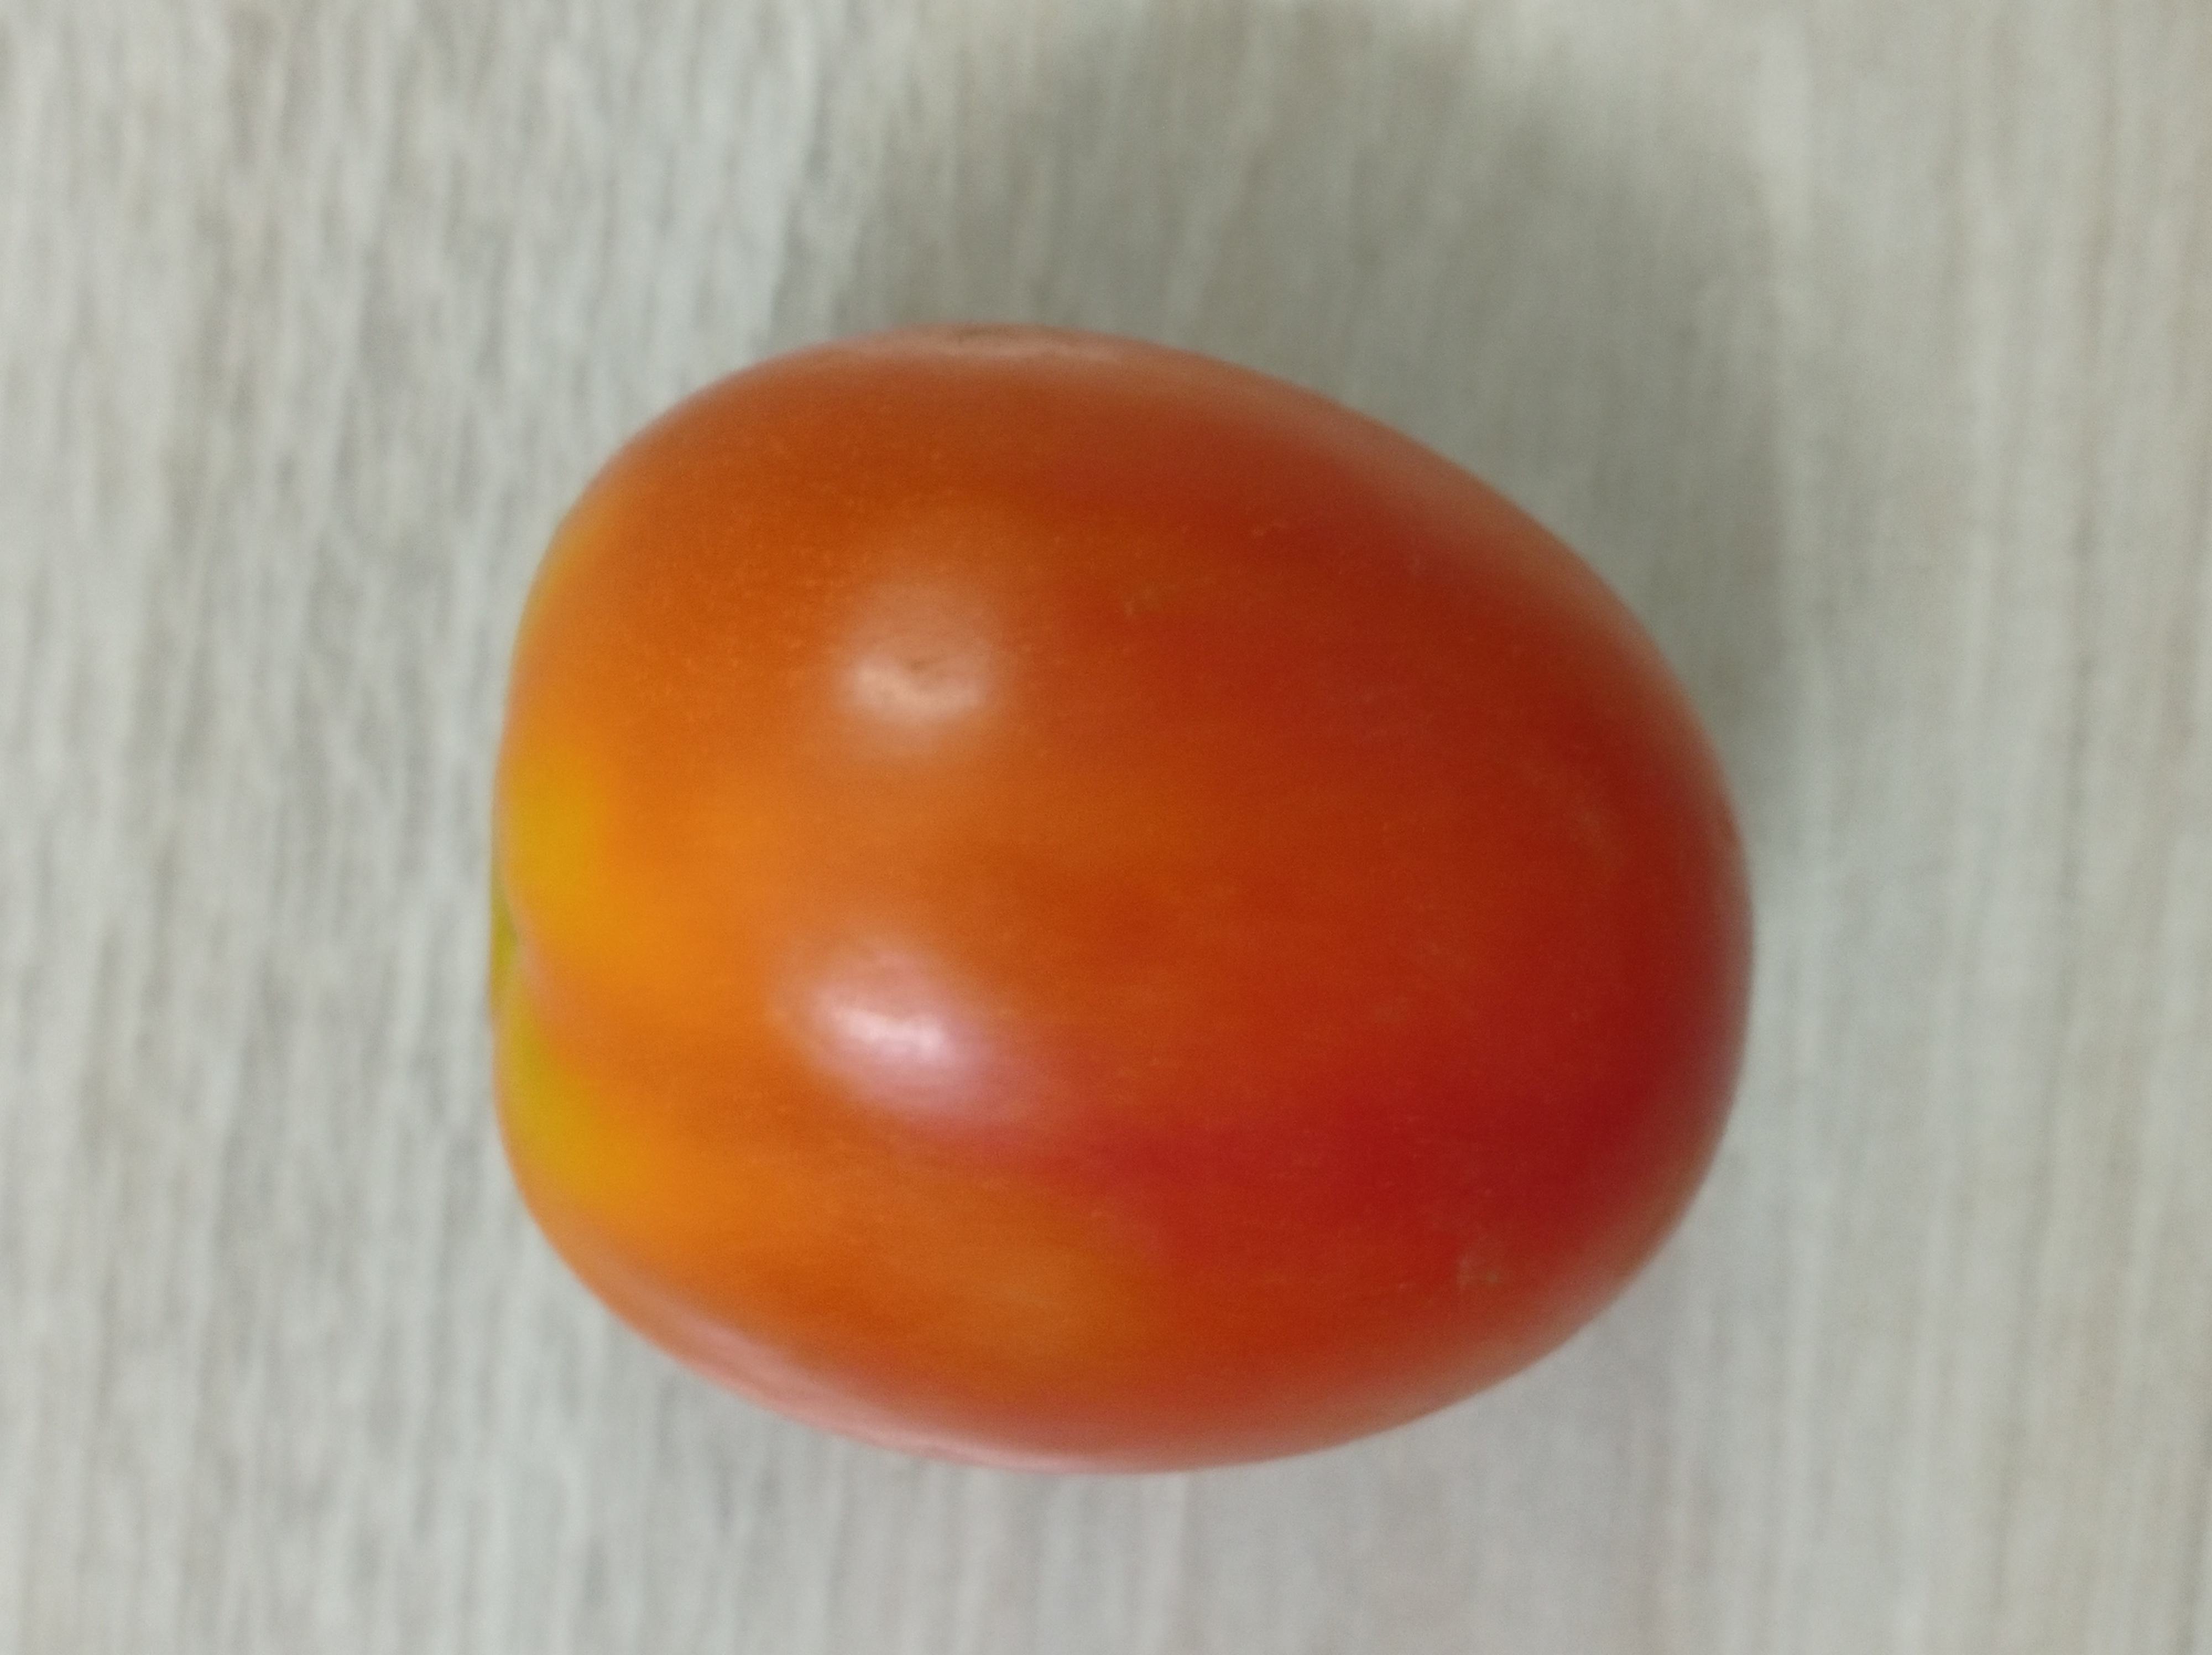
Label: Fresh